Gotland Runic Inscription 181

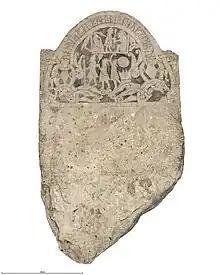
Runic Inscription 181

This Viking Age runestone, designated as G 181 in the Rundata catalog, was originally located at a church at Sanda, Gotland, Sweden, and is believed to depict the three Norse pagan gods Odin, Thor, and Freyr.